Murder of Ruth Waymire

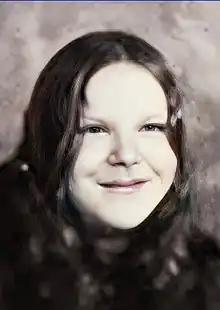
High school photograph of Waymire taken during her sophomore year

Ruth Belle Waymire (April 16, 1960 – ), formerly known as Millie Doe, was a formerly unidentified female murder victim whose dismembered body was found in Spokane, Washington in 1984. Her body was recovered from the Spokane River on June 20, 1984, and was missing the hands, feet, and head. Fourteen years later, in 1998, a skull was found elsewhere in Spokane that was later determined as belonging to Waymire. While transporting the skull for forensic analysis, the detective responsible for the case was accompanied by his young daughter, who said, "Since we have another person in the room, we should name her. Let's call her Millie". She was identified on March 29, 2023 by Othram.